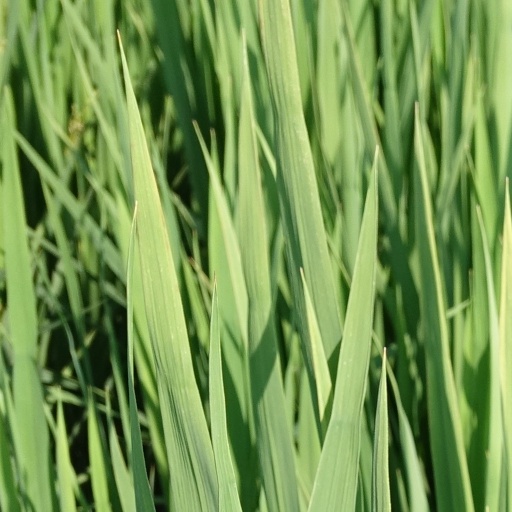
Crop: rice